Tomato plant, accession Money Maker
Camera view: tilt-top (135 deg); turntable rotation: 150 degrees
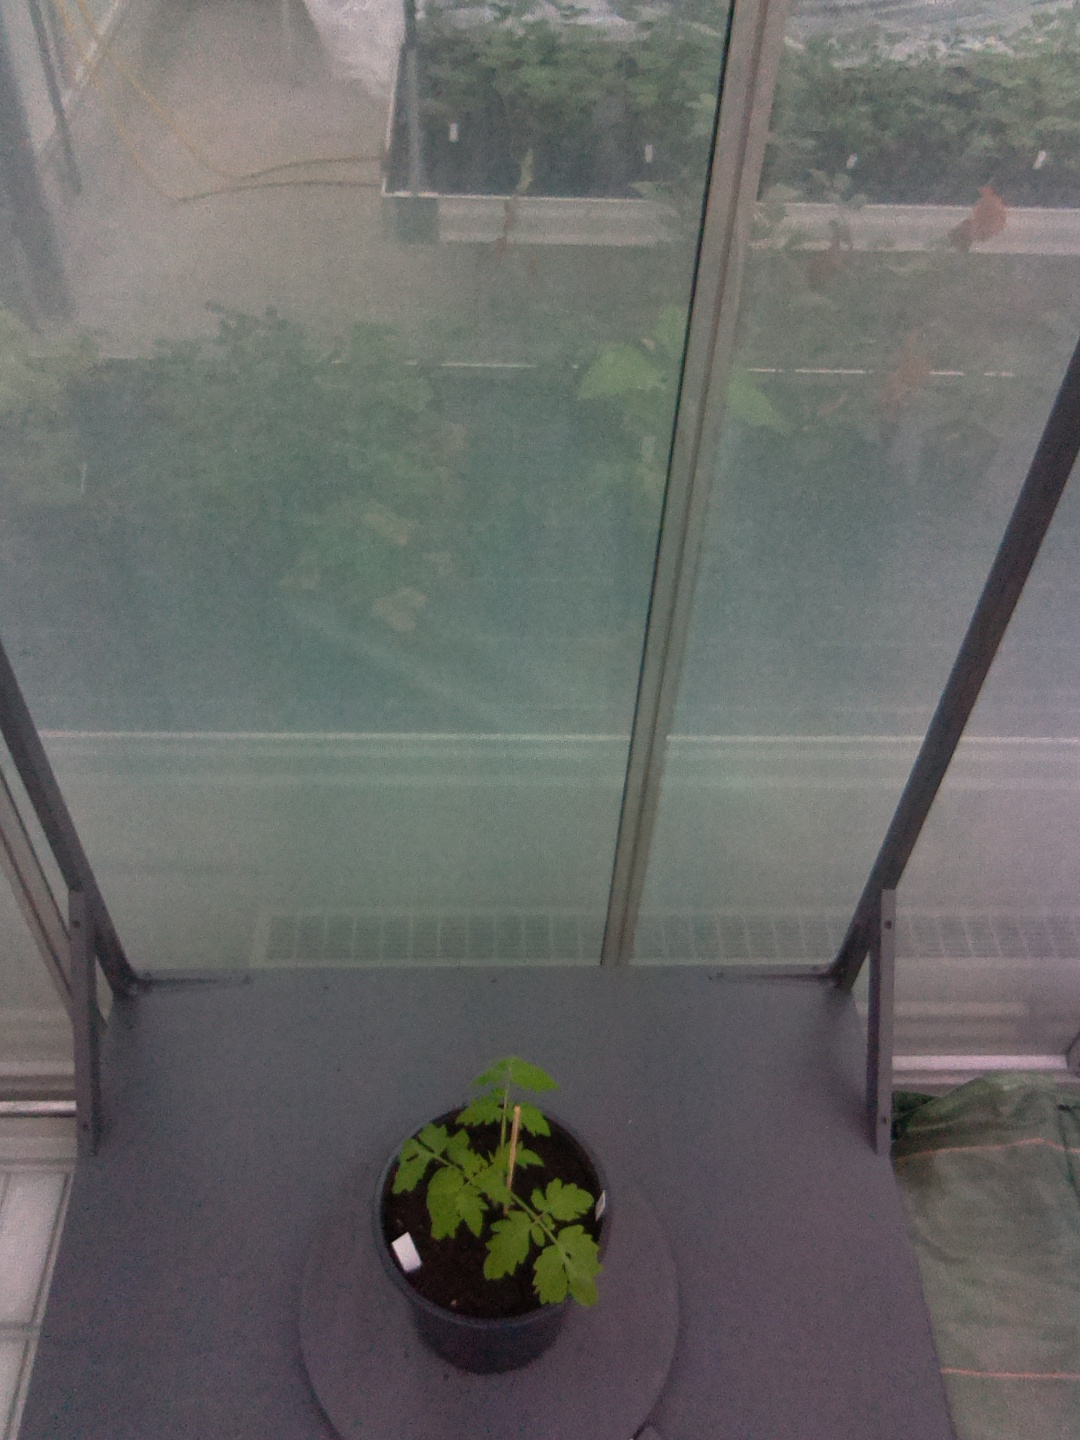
BBCH growth stage 13: 6 of true leaves visible